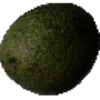
Label: Avocado 1